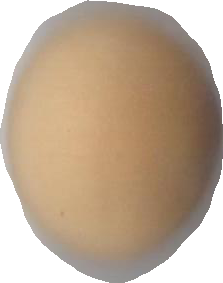
Variety: Grobogan